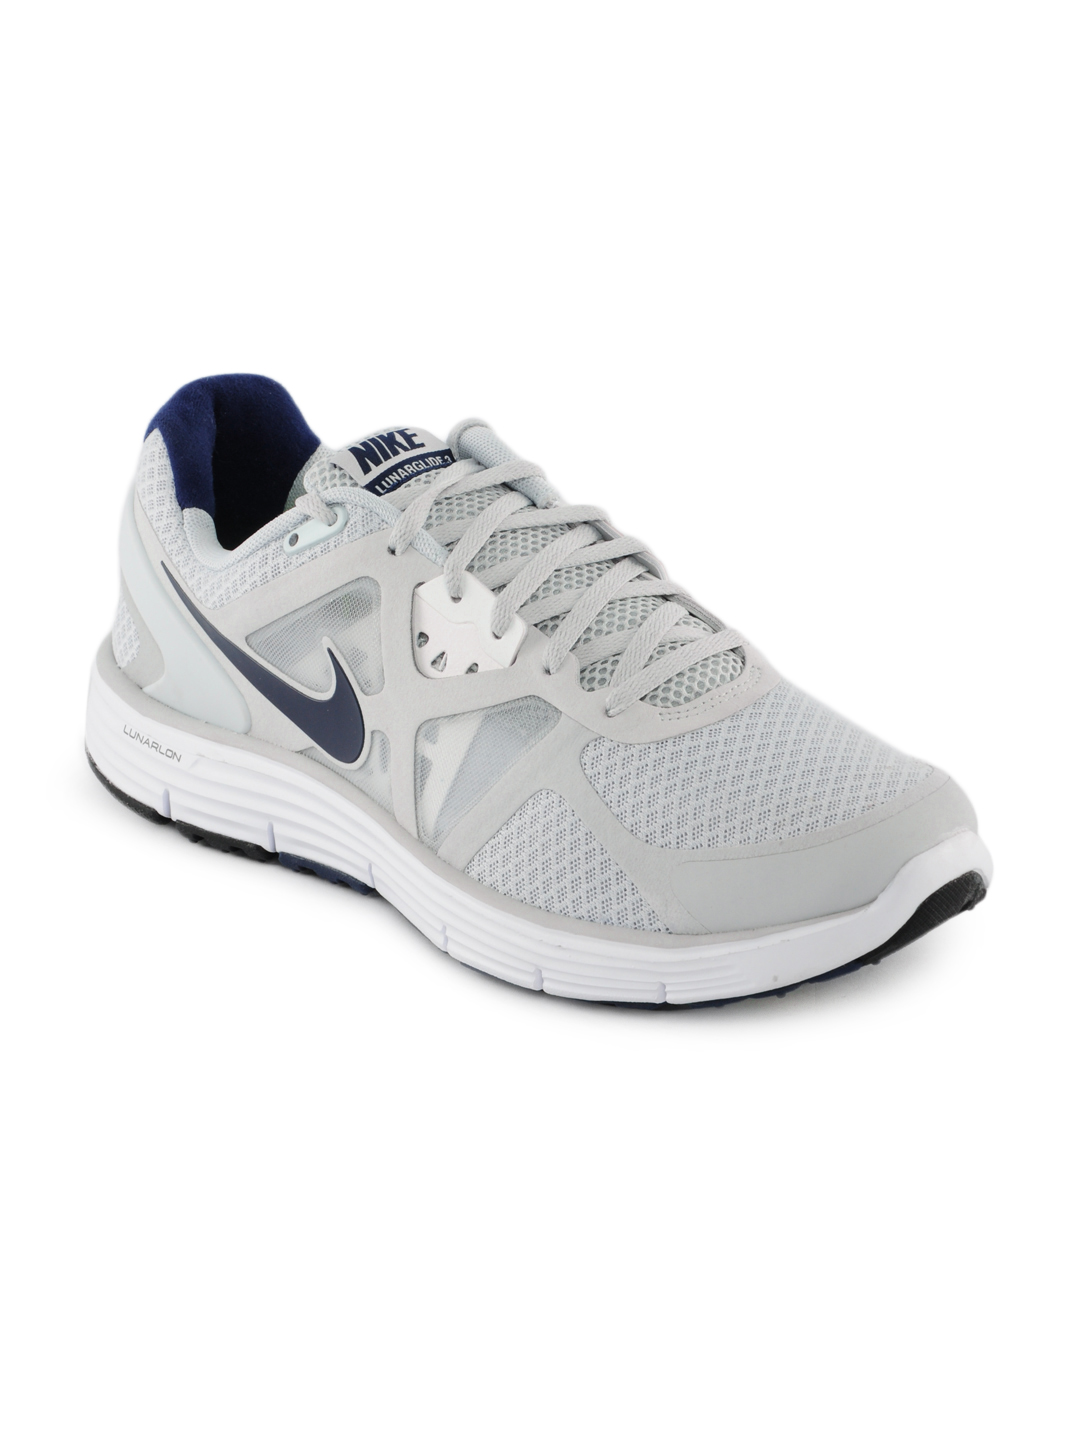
Nike Men Lunarglide+ 3 Grey Sports Shoes
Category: Footwear / Shoes / Sports Shoes
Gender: Men
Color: Grey
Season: Summer 2012
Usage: Sports